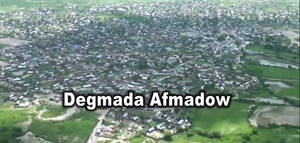
Afmadow est une ville du sud de la Somalie, située au milieu de la région de Jubaland et à 620 km de la capitale Mogadiscio. Sa population est d'environ 40 000 habitants. Elle est bordée par l'État du Kenya et les villes somaliennes de Badhadhe, Kismayo, Jamame, Jilib, Hagar, Bardhere et Elwaq.